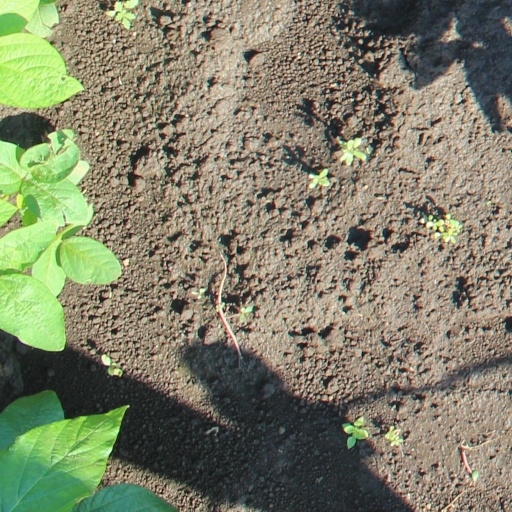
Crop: soybean